Spiegeltent

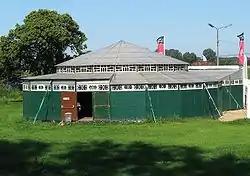
Glimburgercafé's spiegeltent at Veerpont Meeswijk-Berg

A spiegeltent (Dutch for "mirror tent", from "spiegel"+"tent") is a large travelling tent, constructed from wood and canvas and decorated with mirrors and stained glass, intended as an entertainment venue.